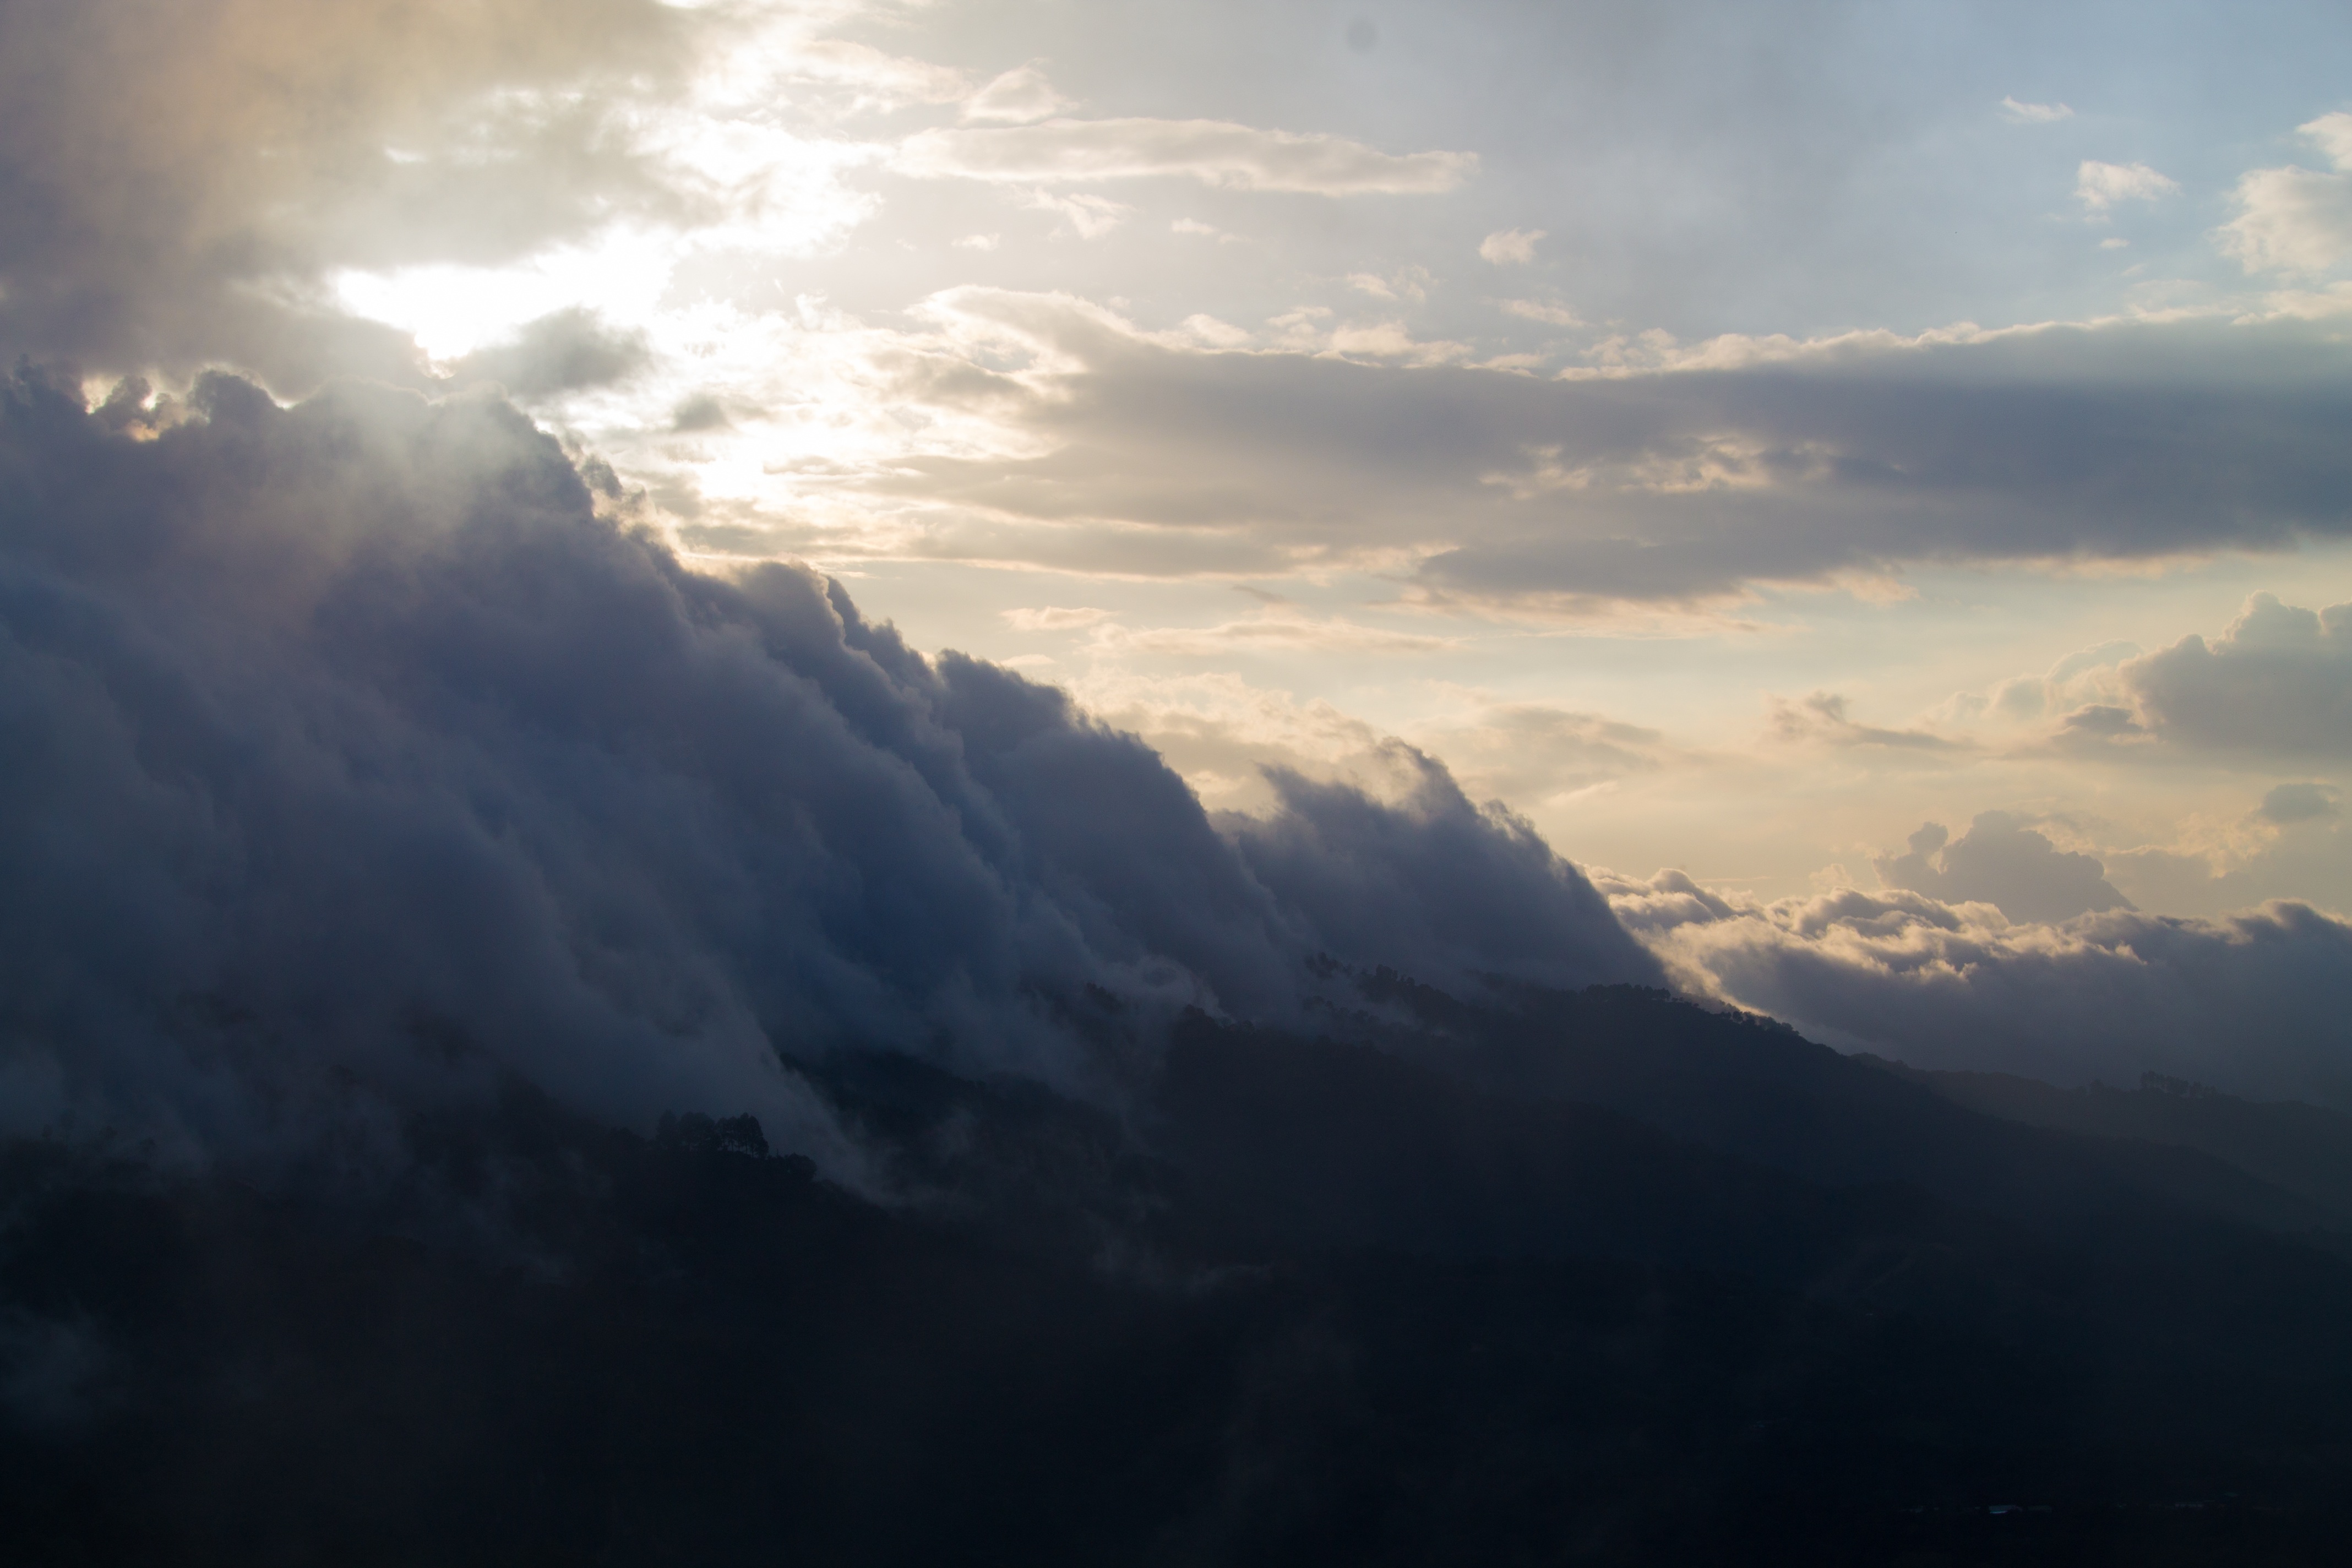
landscape, horizon, mountain, cloud, sky, sun, sunrise, sunset, mist, field, sunlight, morning, hill, dawn, atmosphere, mountain range, dusk, clouds, alps, landform, meteorological phenomenon, atmospheric phenomenon, atmosphere of earth, mountainous landforms